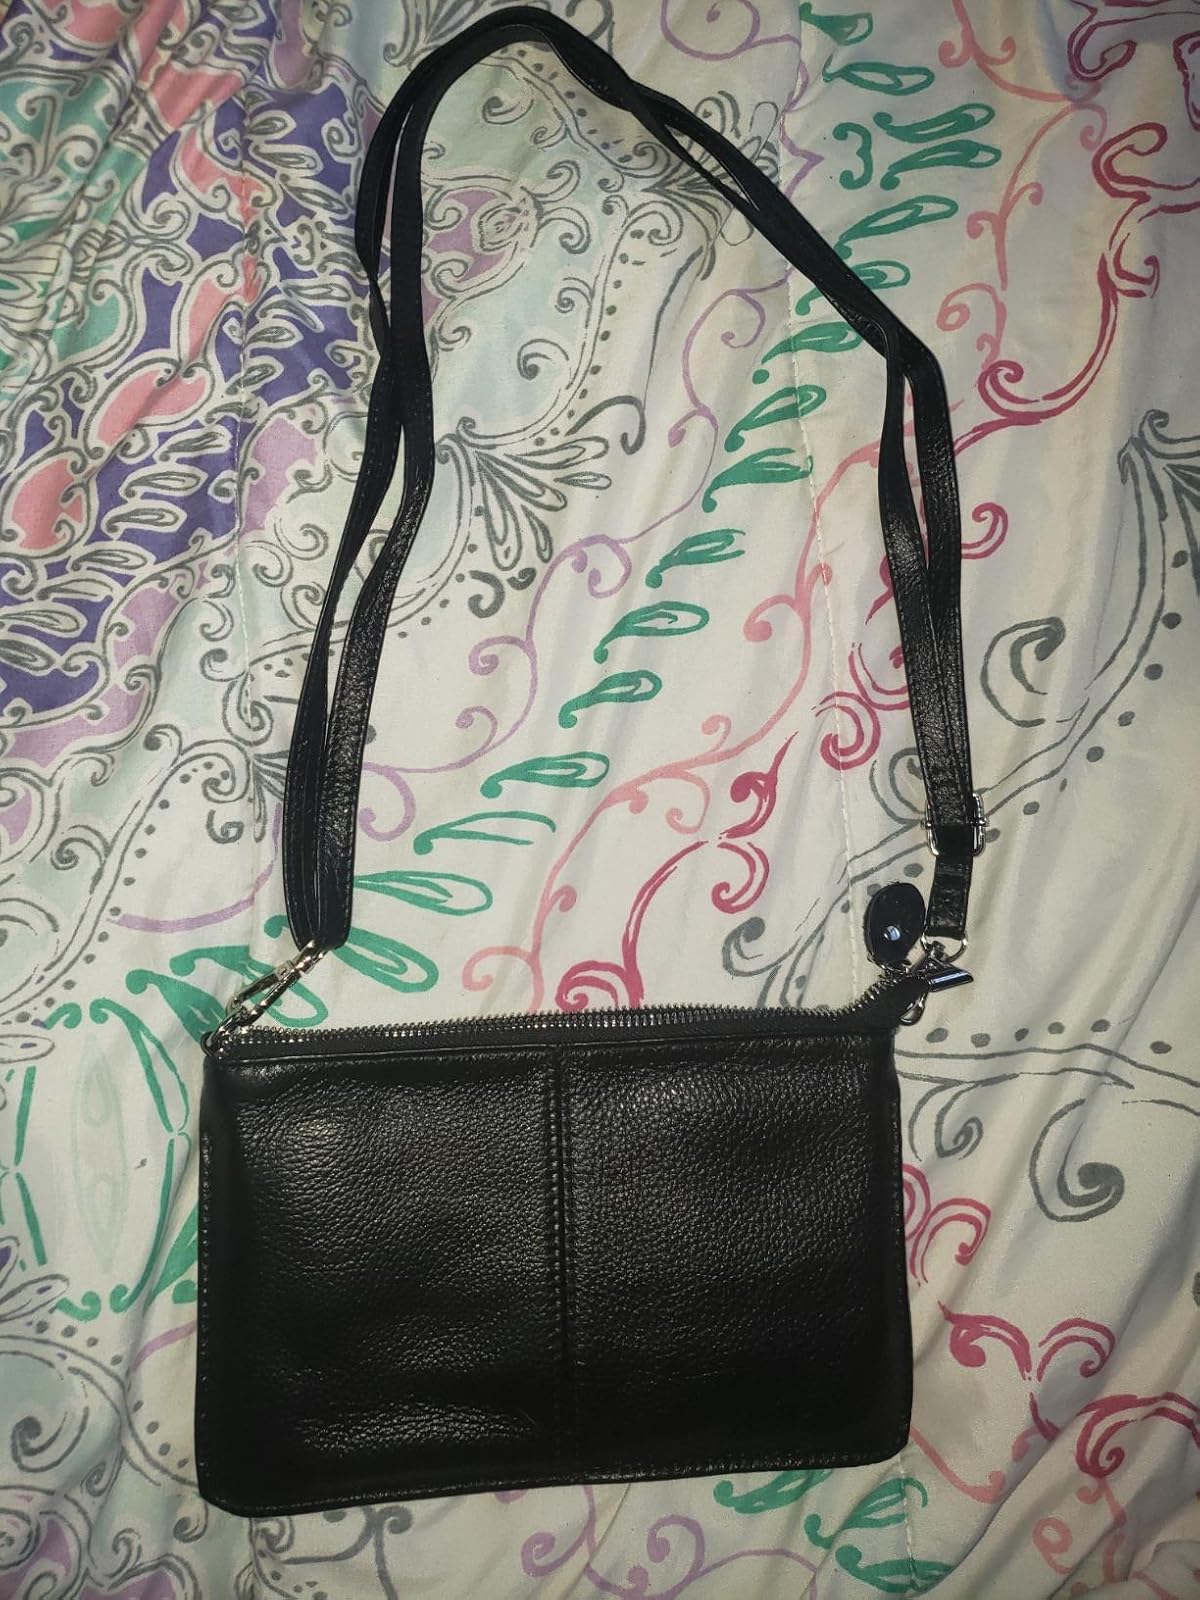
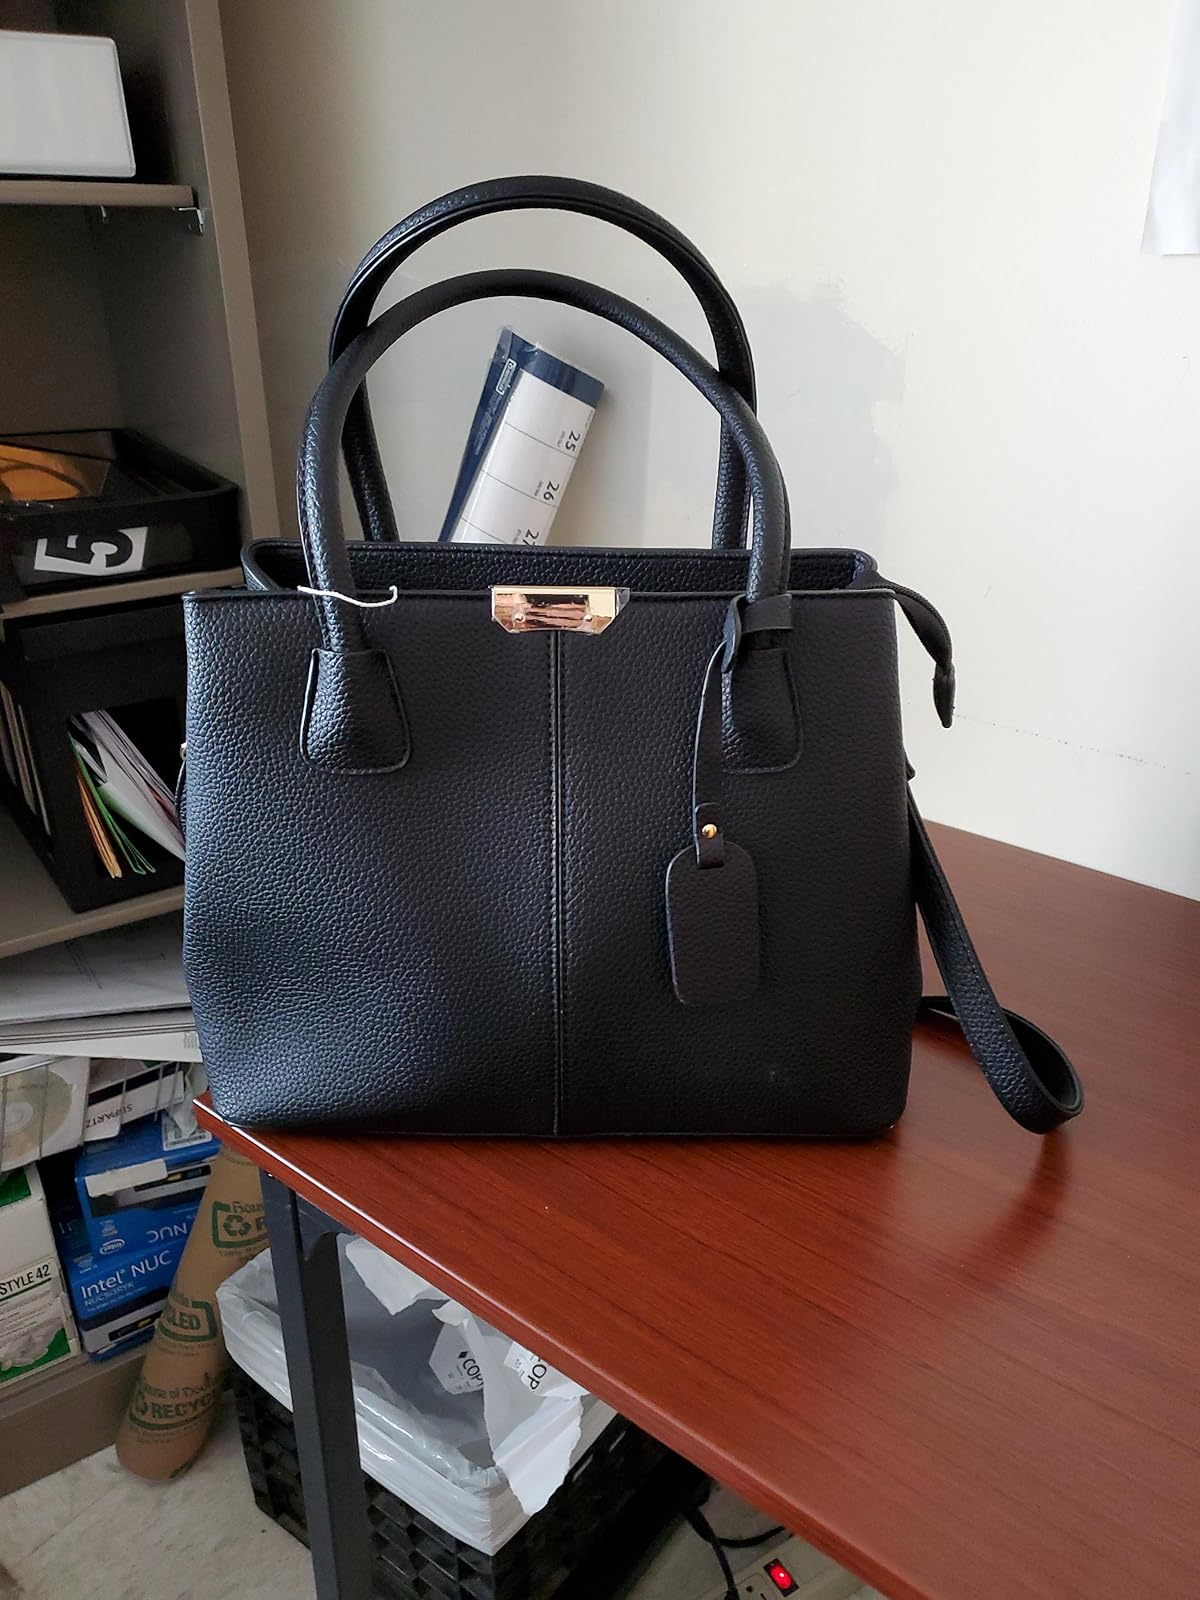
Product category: accessories_handbag
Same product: no